George Andrews (mathematician)

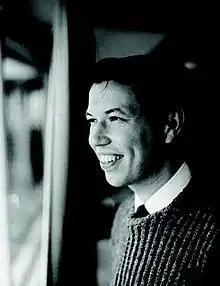
Andrews in 1973

George Eyre Andrews (born December 4, 1938) is an American mathematician working in special functions, number theory, analysis and combinatorics.